Samuel P. Huntington

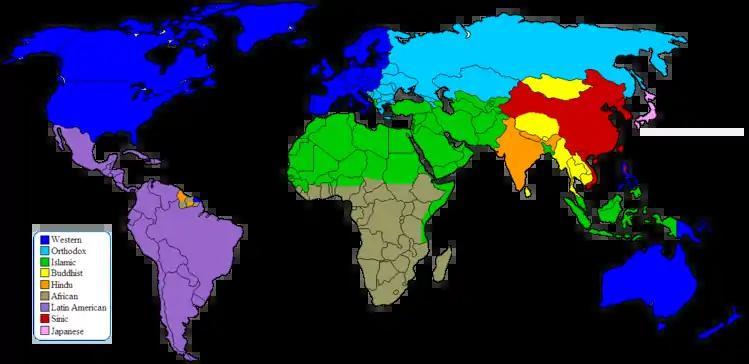
Map of the nine "civilizations" from Huntington's "Clash of Civilizations"

In 1993, Huntington provoked great debate among international relations theorists with the interrogatively titled "The Clash of Civilizations?", an influential, oft-cited article published in "Foreign Affairs" magazine. In the article, he argued that, after the fall of the Soviet Union, Islam would become the biggest obstacle to Western domination of the world. The West's next big war therefore, he said, would inevitably be with Islam. Its description of post-Cold War geopolitics and the "inevitability of instability" contrasted with the influential "End of History" thesis advocated by Francis Fukuyama.